Michael McGlinchey

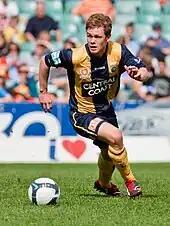
McGlinchey playing for Central Coast Mariners in 2009

McGlinchey then had a successful trial with Central Coast Mariners in the A-League, signing a two-year deal with the club.